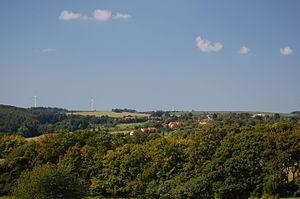
Malé Hradisko est une commune du district de Prostějov, dans la région d'Olomouc, en République tchèque. Sa population s'élevait à 370 habitants en 2018.